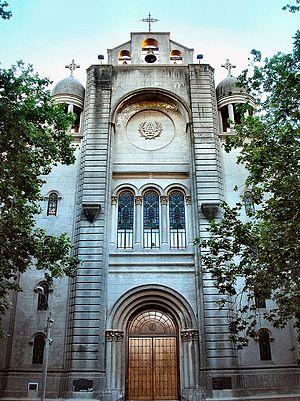
Notre-Dame de la Médaille-miraculeuse, parfois appelée aussi Notre-Dame des grâces, est le nom sous lequel les catholiques désignent la Vierge Marie telle qu'elle serait apparue à Catherine Labouré de juillet à décembre 1830 dans la chapelle de son couvent, à Paris. Cette apparition mariale, si elle n'a pas été reconnue canoniquement par l’Église catholique, a vu un forte dévotion envers la Vierge Marie se mettre en place, dévotion encouragée et soutenue par l’Église catholique, autour de la dévotion à la médaille miraculeuse diffusée dès 1832, avec l'accord de l'archevêque de Paris, Mᵍʳ de Quélen.